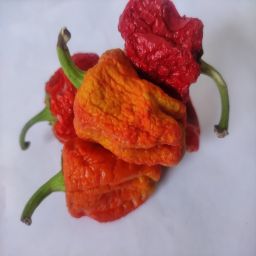
Crop: Bell Pepper
Quality: Dried